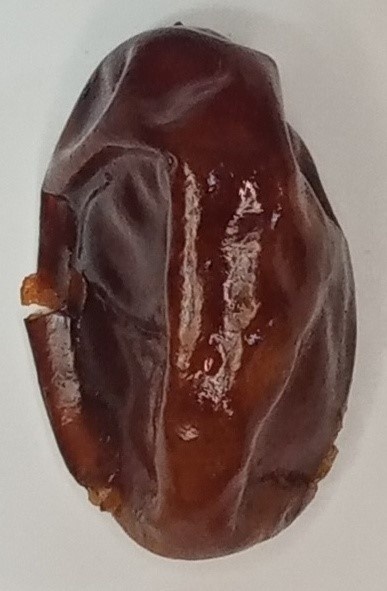
Variety: aseel
Size: large
Grade: grade-1